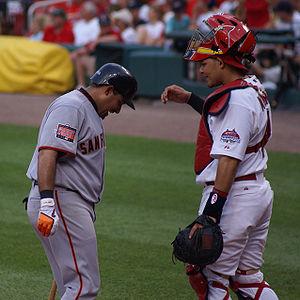
Yadier Benjamin Molina est un receveur étoile des Ligues majeures de baseball. Il joue depuis 2004 pour les Cardinals de Saint-Louis.
Benjamin Jose Molina est un receveur au baseball. Il joue en Ligue majeure de 1998 à 2010. Il est l'actuel instructeur de premier but des Rangers du Texas.